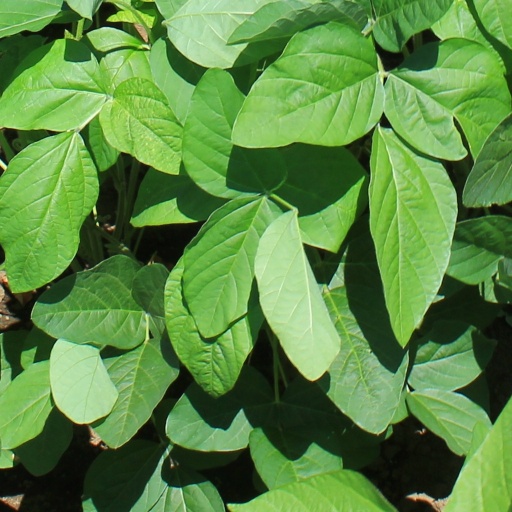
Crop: soybean